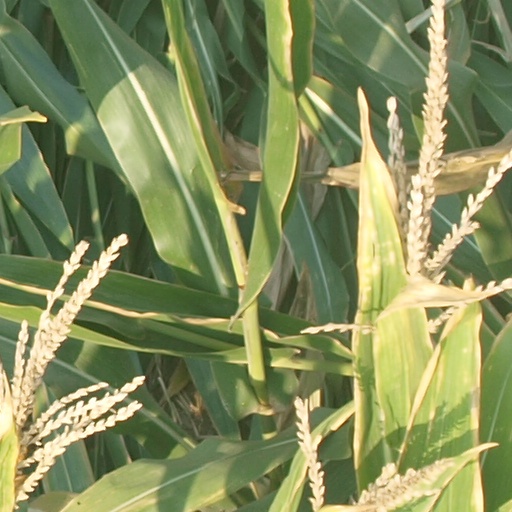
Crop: maize; corn